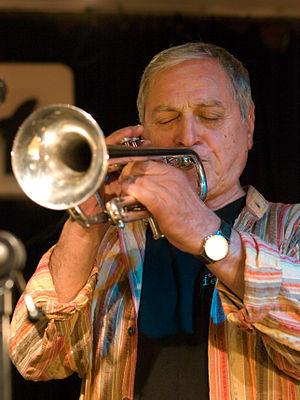
Dušan "Duško" Gojković ou Dusko Goykovich, né le 14 octobre 1931 à Jajce, est un trompettiste et bugliste de jazz bosnien.